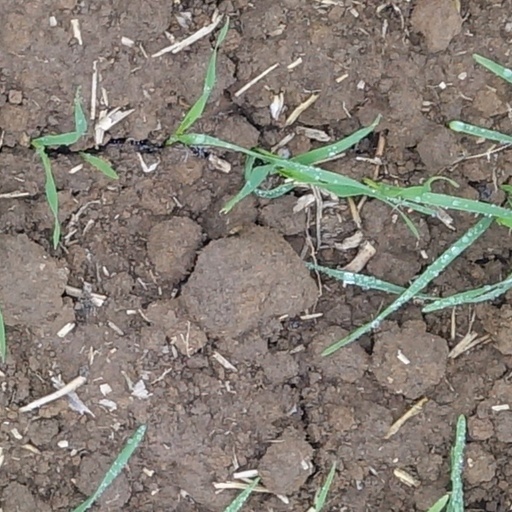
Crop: wheat